Hasbaya

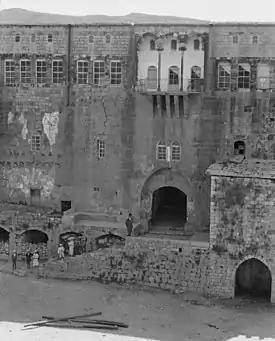
Emir Shahib's castle/citadel in 1925

The building consists of three floors above ground and three subterranean floors. Constructed in stages, often damaged and rebuilt, today the sprawling structure incorporate a mix of styles, building techniques and states of repair. The tower in the southwest corner and the eastern wall-both visible from the third floor – are easily identifiable as Crusader. Other medieval elements are arrow slit windows and machicolations-small openings through which hot oil or missiles were dropped on the enemy. Despite its primary function as a fortress, the castle also possesses many architectural features.